Looting of Battleford

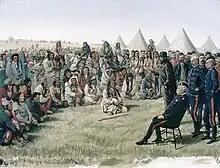
Poundmaker surrenders to Middleton in Battleford May 26, 1885

Summoned by the police at Battleford, Colonel Otter's column of Government troops arrived at Battleford, eliminating the threat. Not staying in town, on May 2 Otter's column attacked Poundmaker's camp at Cut Knife Creek but was forced to retreat from the battle. Poundmaker prevented his fighters from attacking the retreating troops.